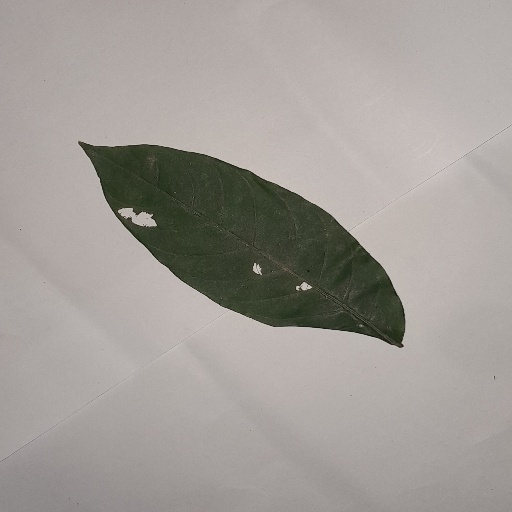
Species: HariTaki
Leaf condition: Shot Hole